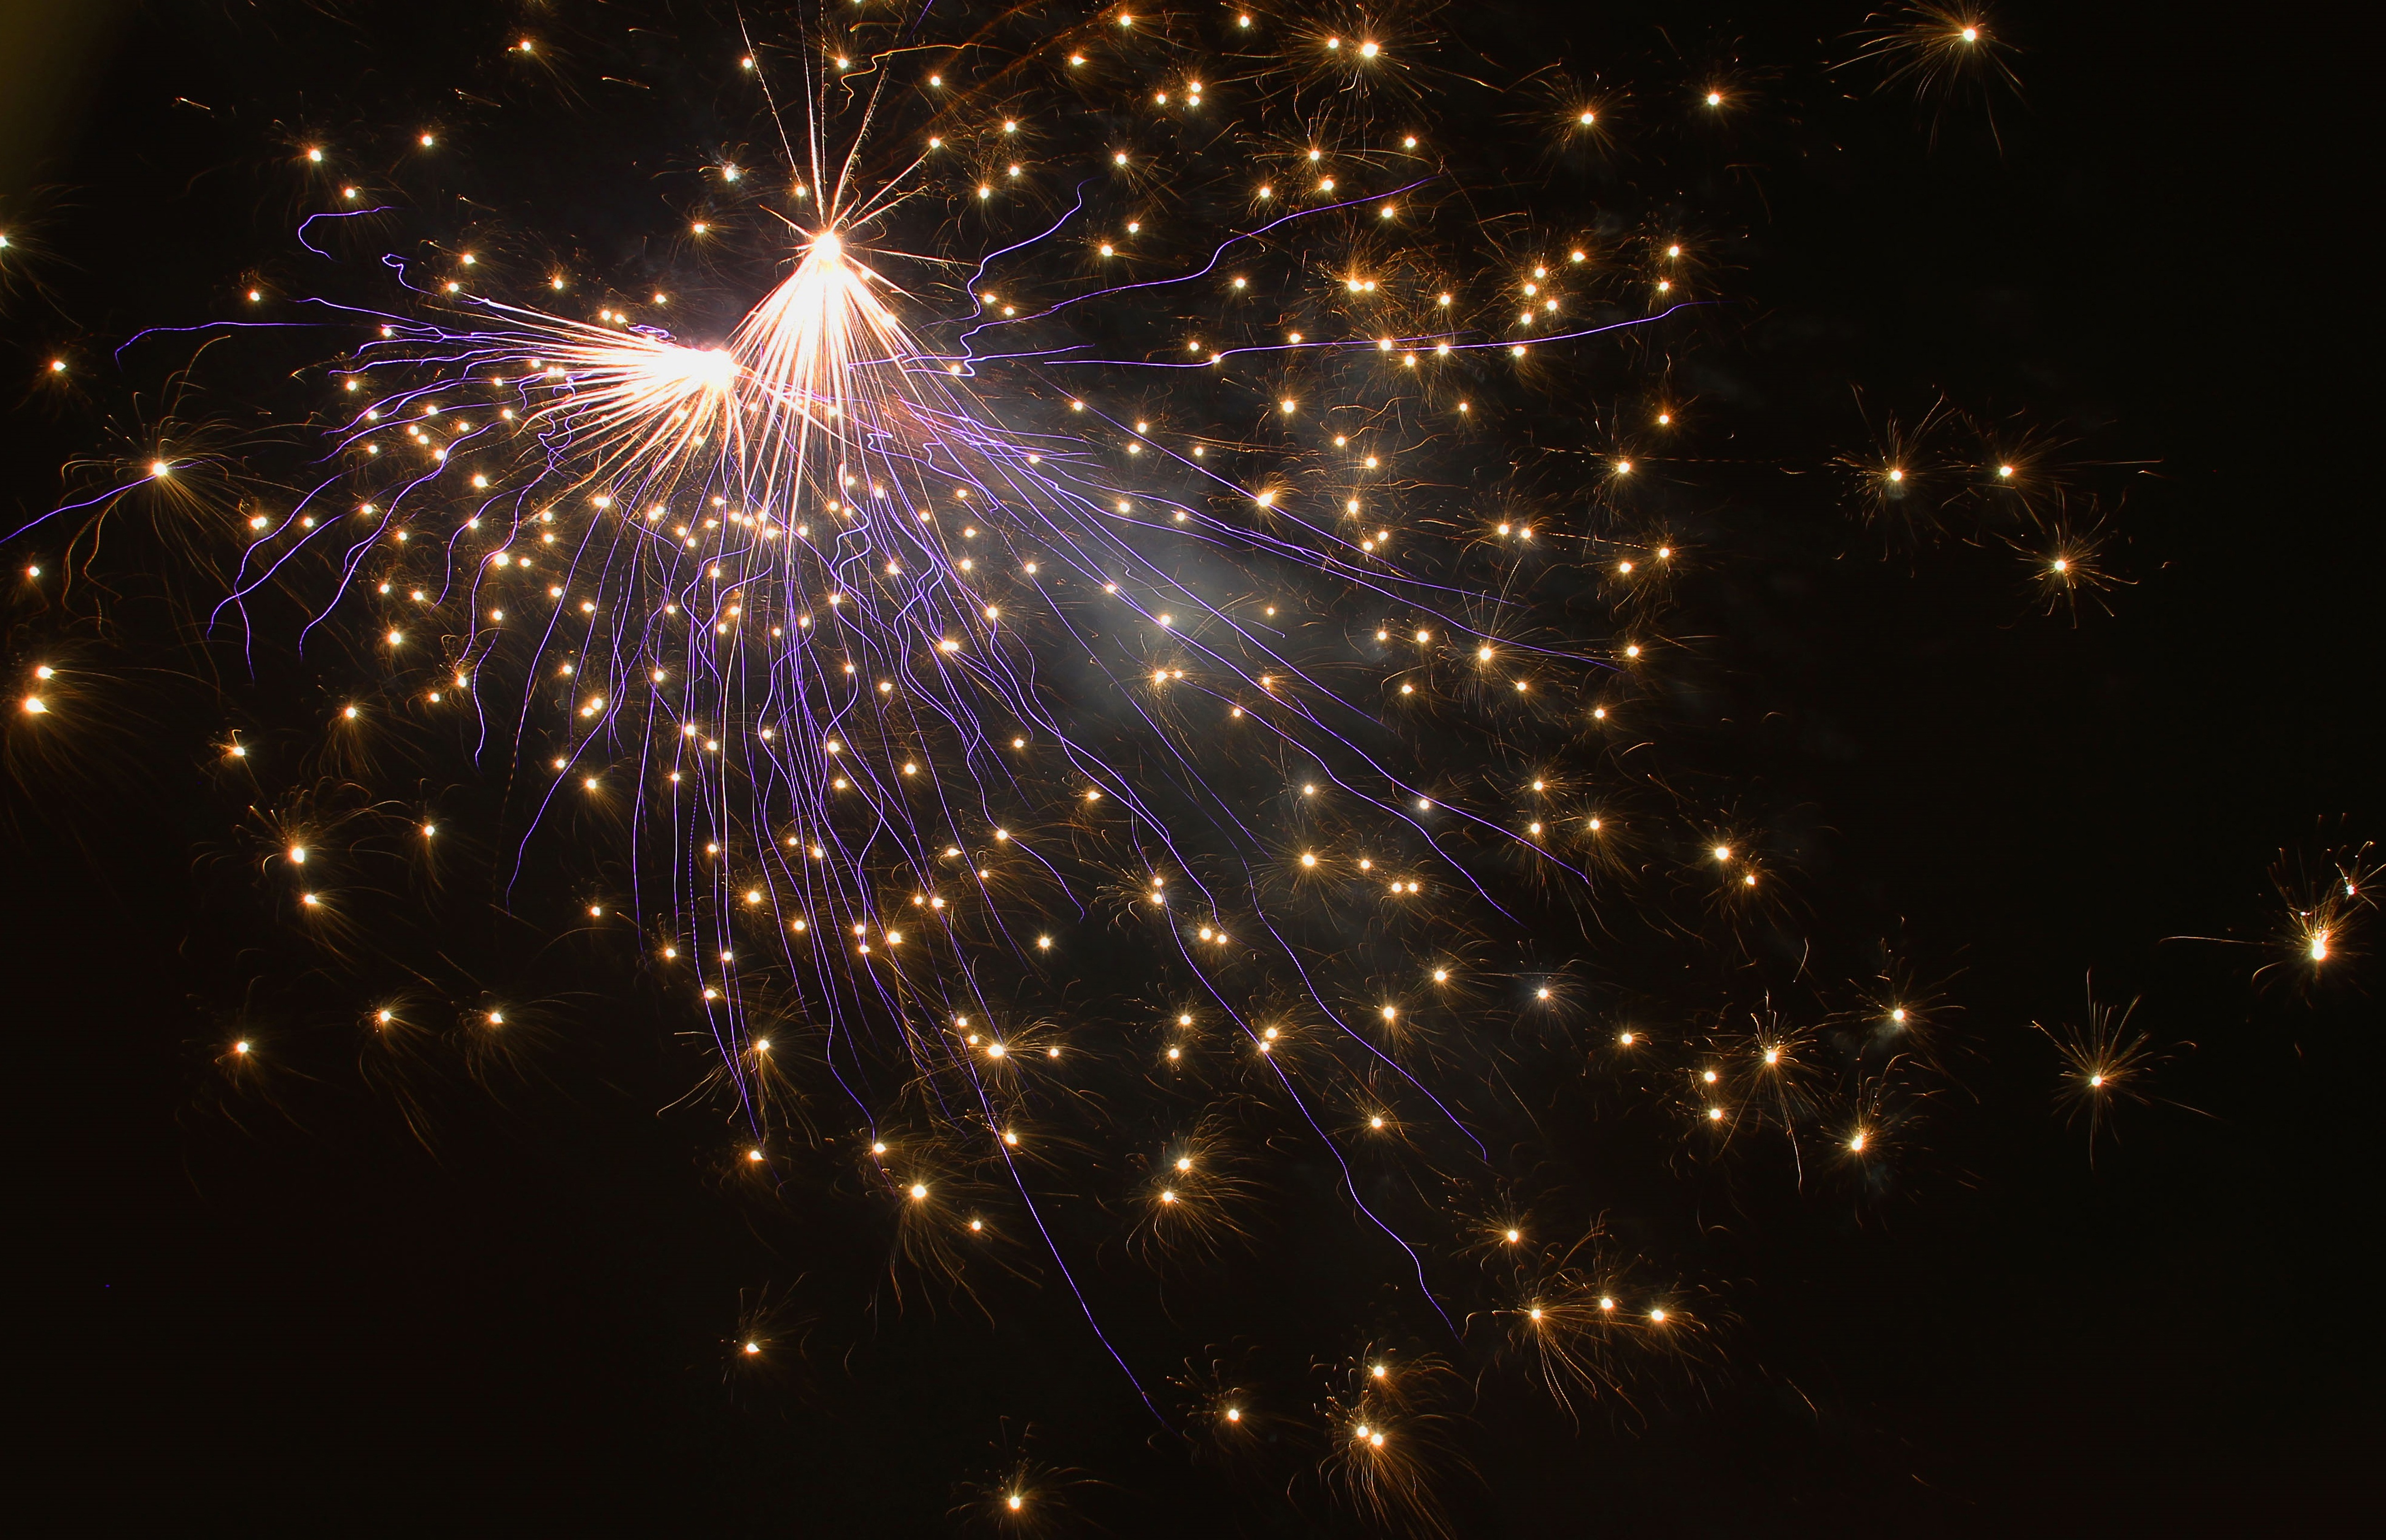
night, recreation, fireworks, background, event, old and new, new year's eve, outdoor recreation